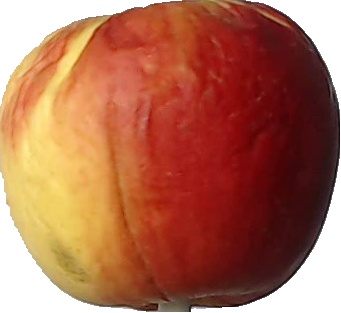
Label: apple_red_yellow_1